Purple Heart

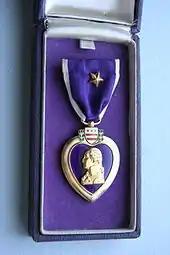
Purple Heart Medal with Inch Gold Star in presentation case. USN-USMC, World War II.

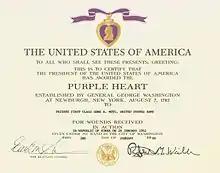
U.S. Army Purple Heart Certificate for a soldier wounded during the Korean War

Current active duty personnel are awarded the Purple Heart upon recommendation from their chain of command, stating the injury that was received and the action in which the service member was wounded. The award authority for the Purple Heart is normally at the level of an Army Brigade, Marine Corps Division, Air Force wing, Space Force delta, or Navy Task Force. While the award of the Purple Heart is considered automatic for all wounds received in combat, each award presentation must still be reviewed to ensure that the wounds received were as a result of enemy action. Modern day Purple Heart presentations are recorded in both hardcopy and electronic service records. The annotation of the Purple Heart is denoted both with the service member's parent command and at the headquarters of the military service department. An original citation and award certificate are presented to the service member and filed in the field service record.